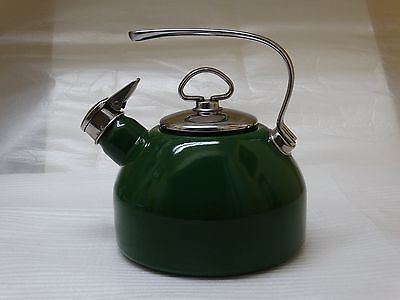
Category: kettle